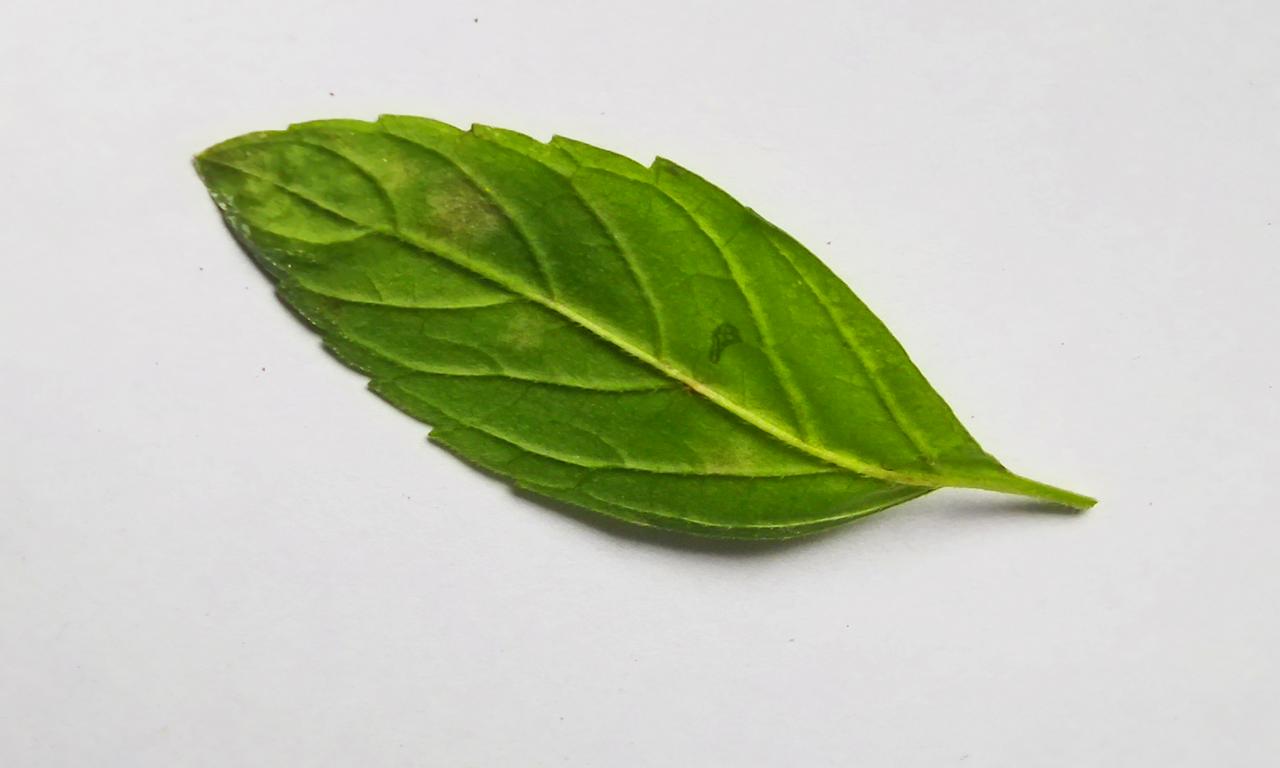
Label: Spoiled